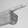
ASL letter: G